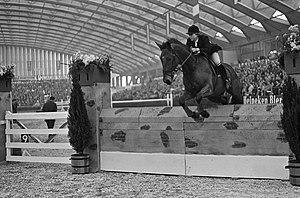
Marion Coakes, désormais Marion Mould, est une cavalière britannique de saut d'obstacles.